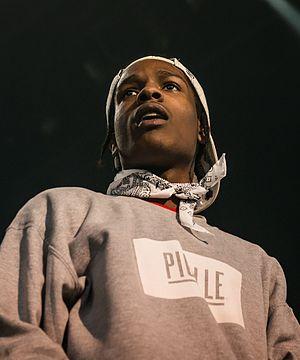
ASAP Rocky, stylisé A$AP Rocky, de son vrai nom Rakim Athelaston Nakache Mayers, né le 3 octobre 1988 à New York, est un rappeur, auteur-compositeur-interprète et mannequin américain. Il est l'un des membres du collectif de hip-hop new-yorkais A$AP Mob d'où il tient son surnom. Il publie sa première mixtape, Live Love A$AP, en 2011. Le succès de celle-ci lui permet de signer avec les labels Sony Music Entertainment, RCA Records et Polo Grounds Music. Son premier album Long. Live. ASAP, publié en 2013, débute à la première place du Billboard 200. Son deuxième album, At. Long. Last. ASAP est publié le 26 mai 2015. Il sort son troisième album solo, Testing, le 25 mai 2018.